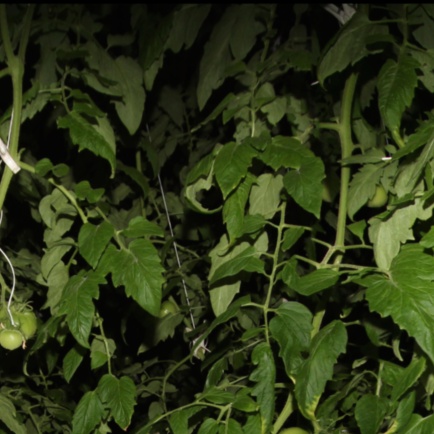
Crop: tomato